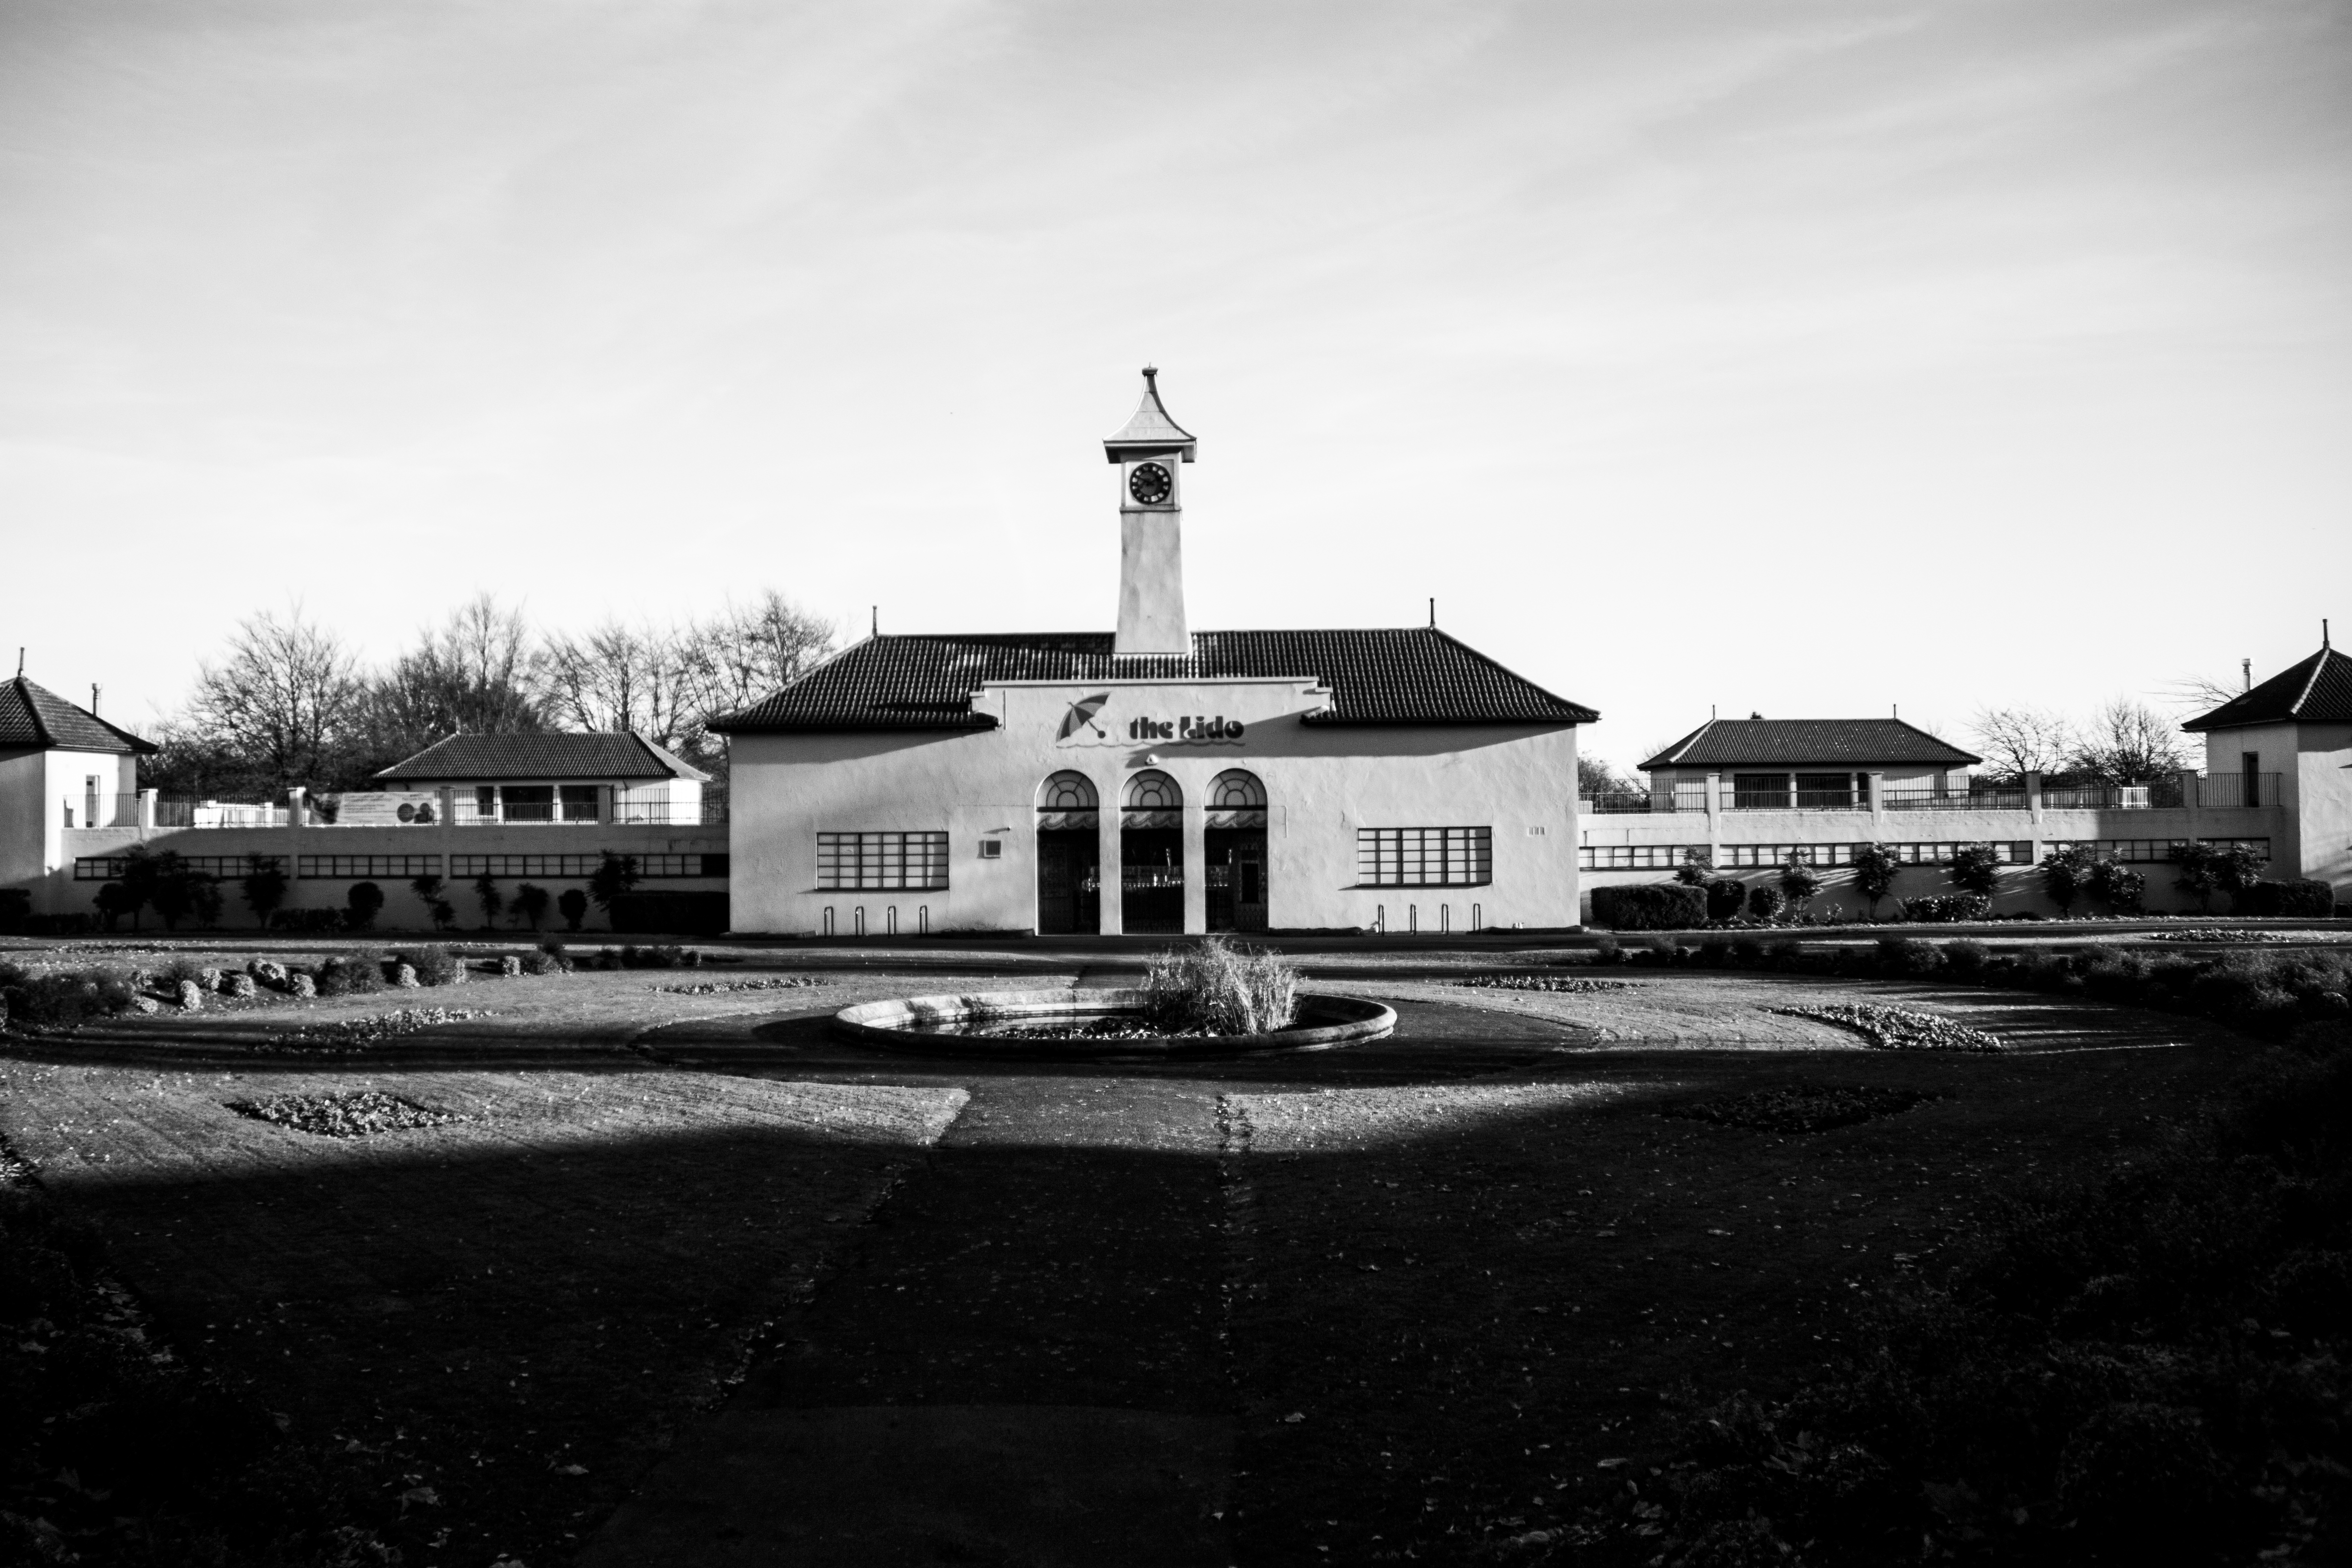
black and white, white, photography, house, cityscape, tower, landmark, black, monochrome, uk, blackandwhite, buildings, peterborough, lido, urban area, monochrome photography